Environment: real
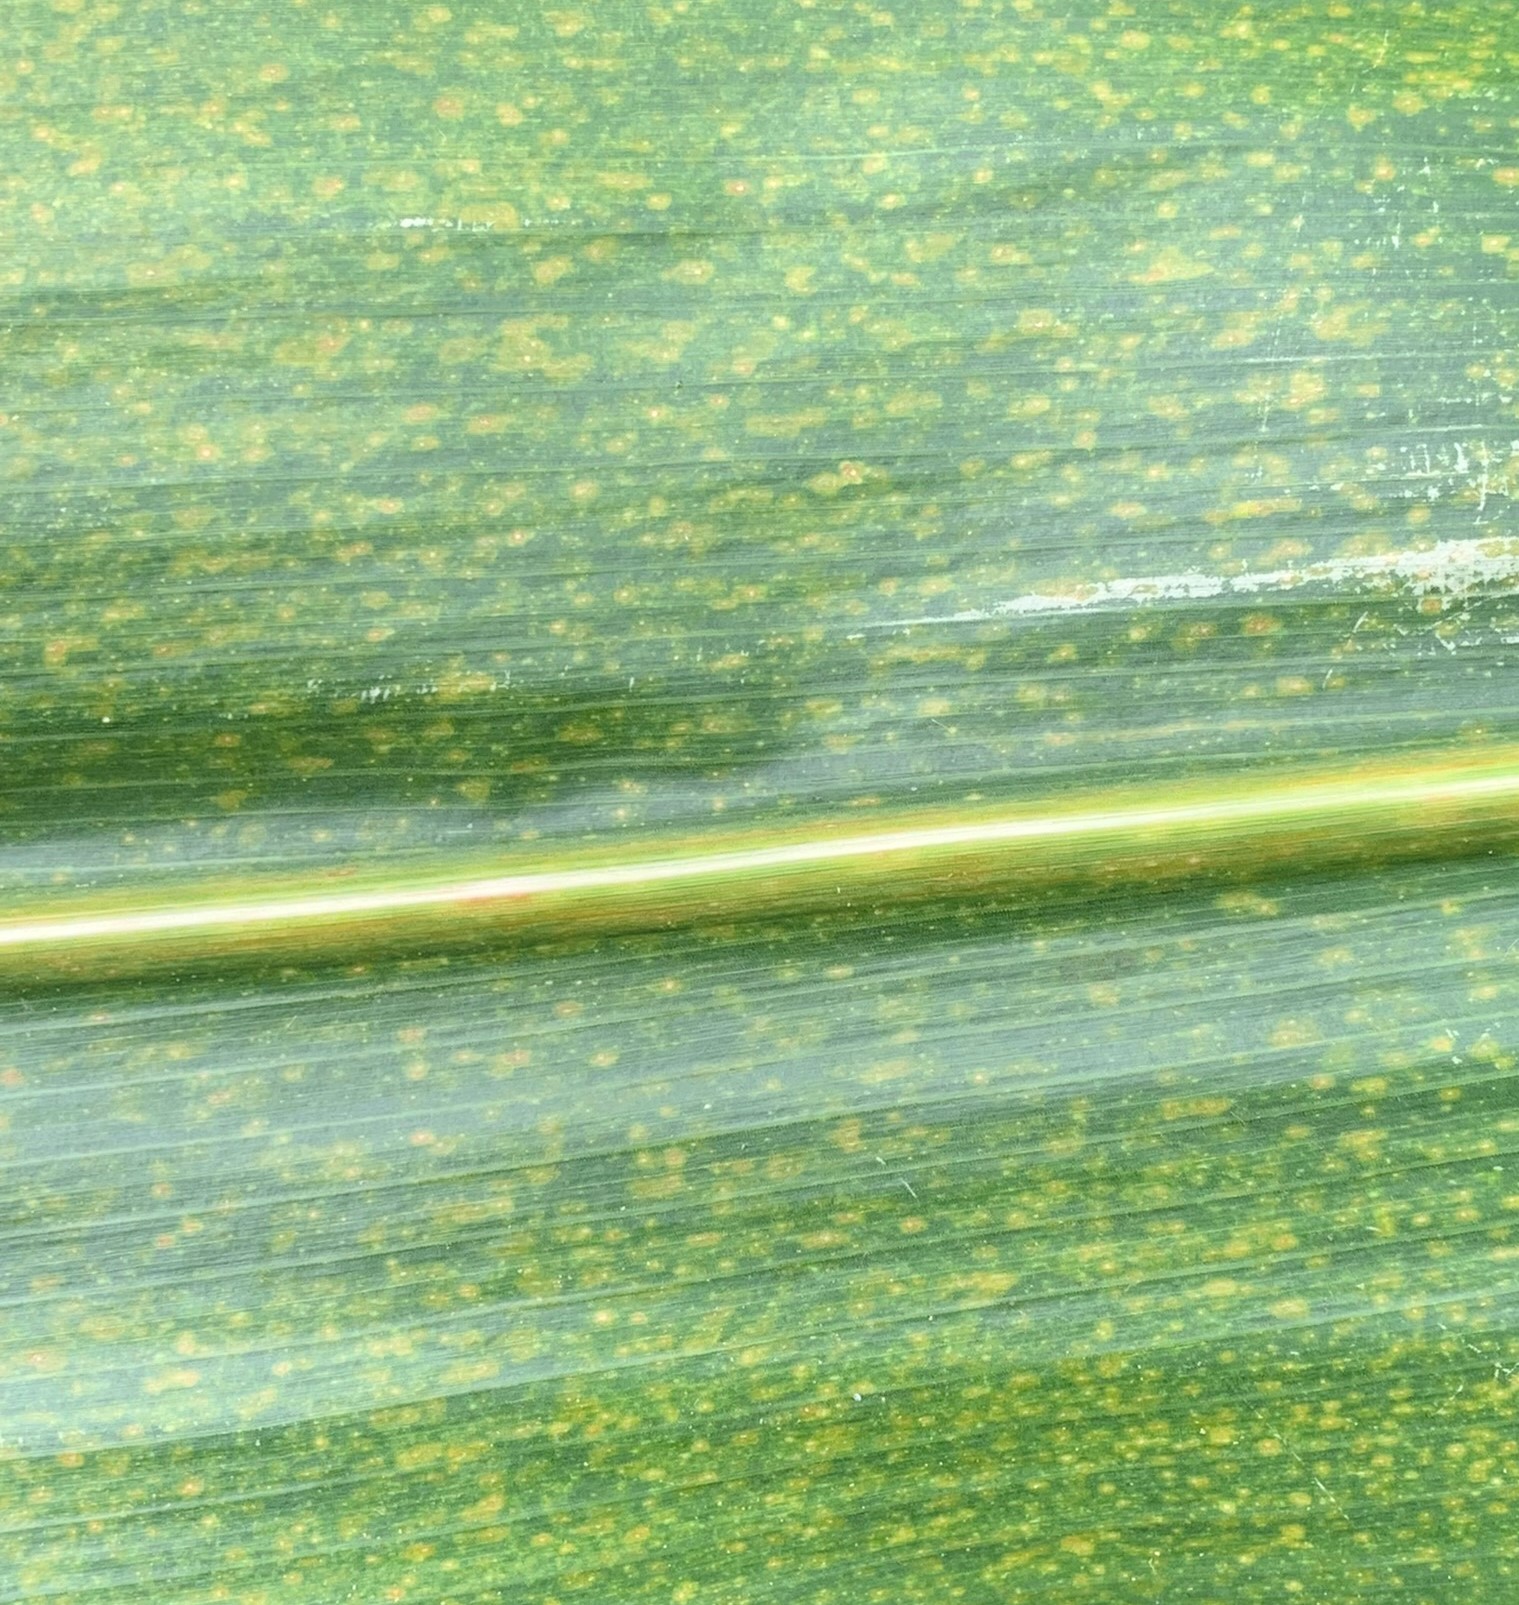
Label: lethal_necrosis